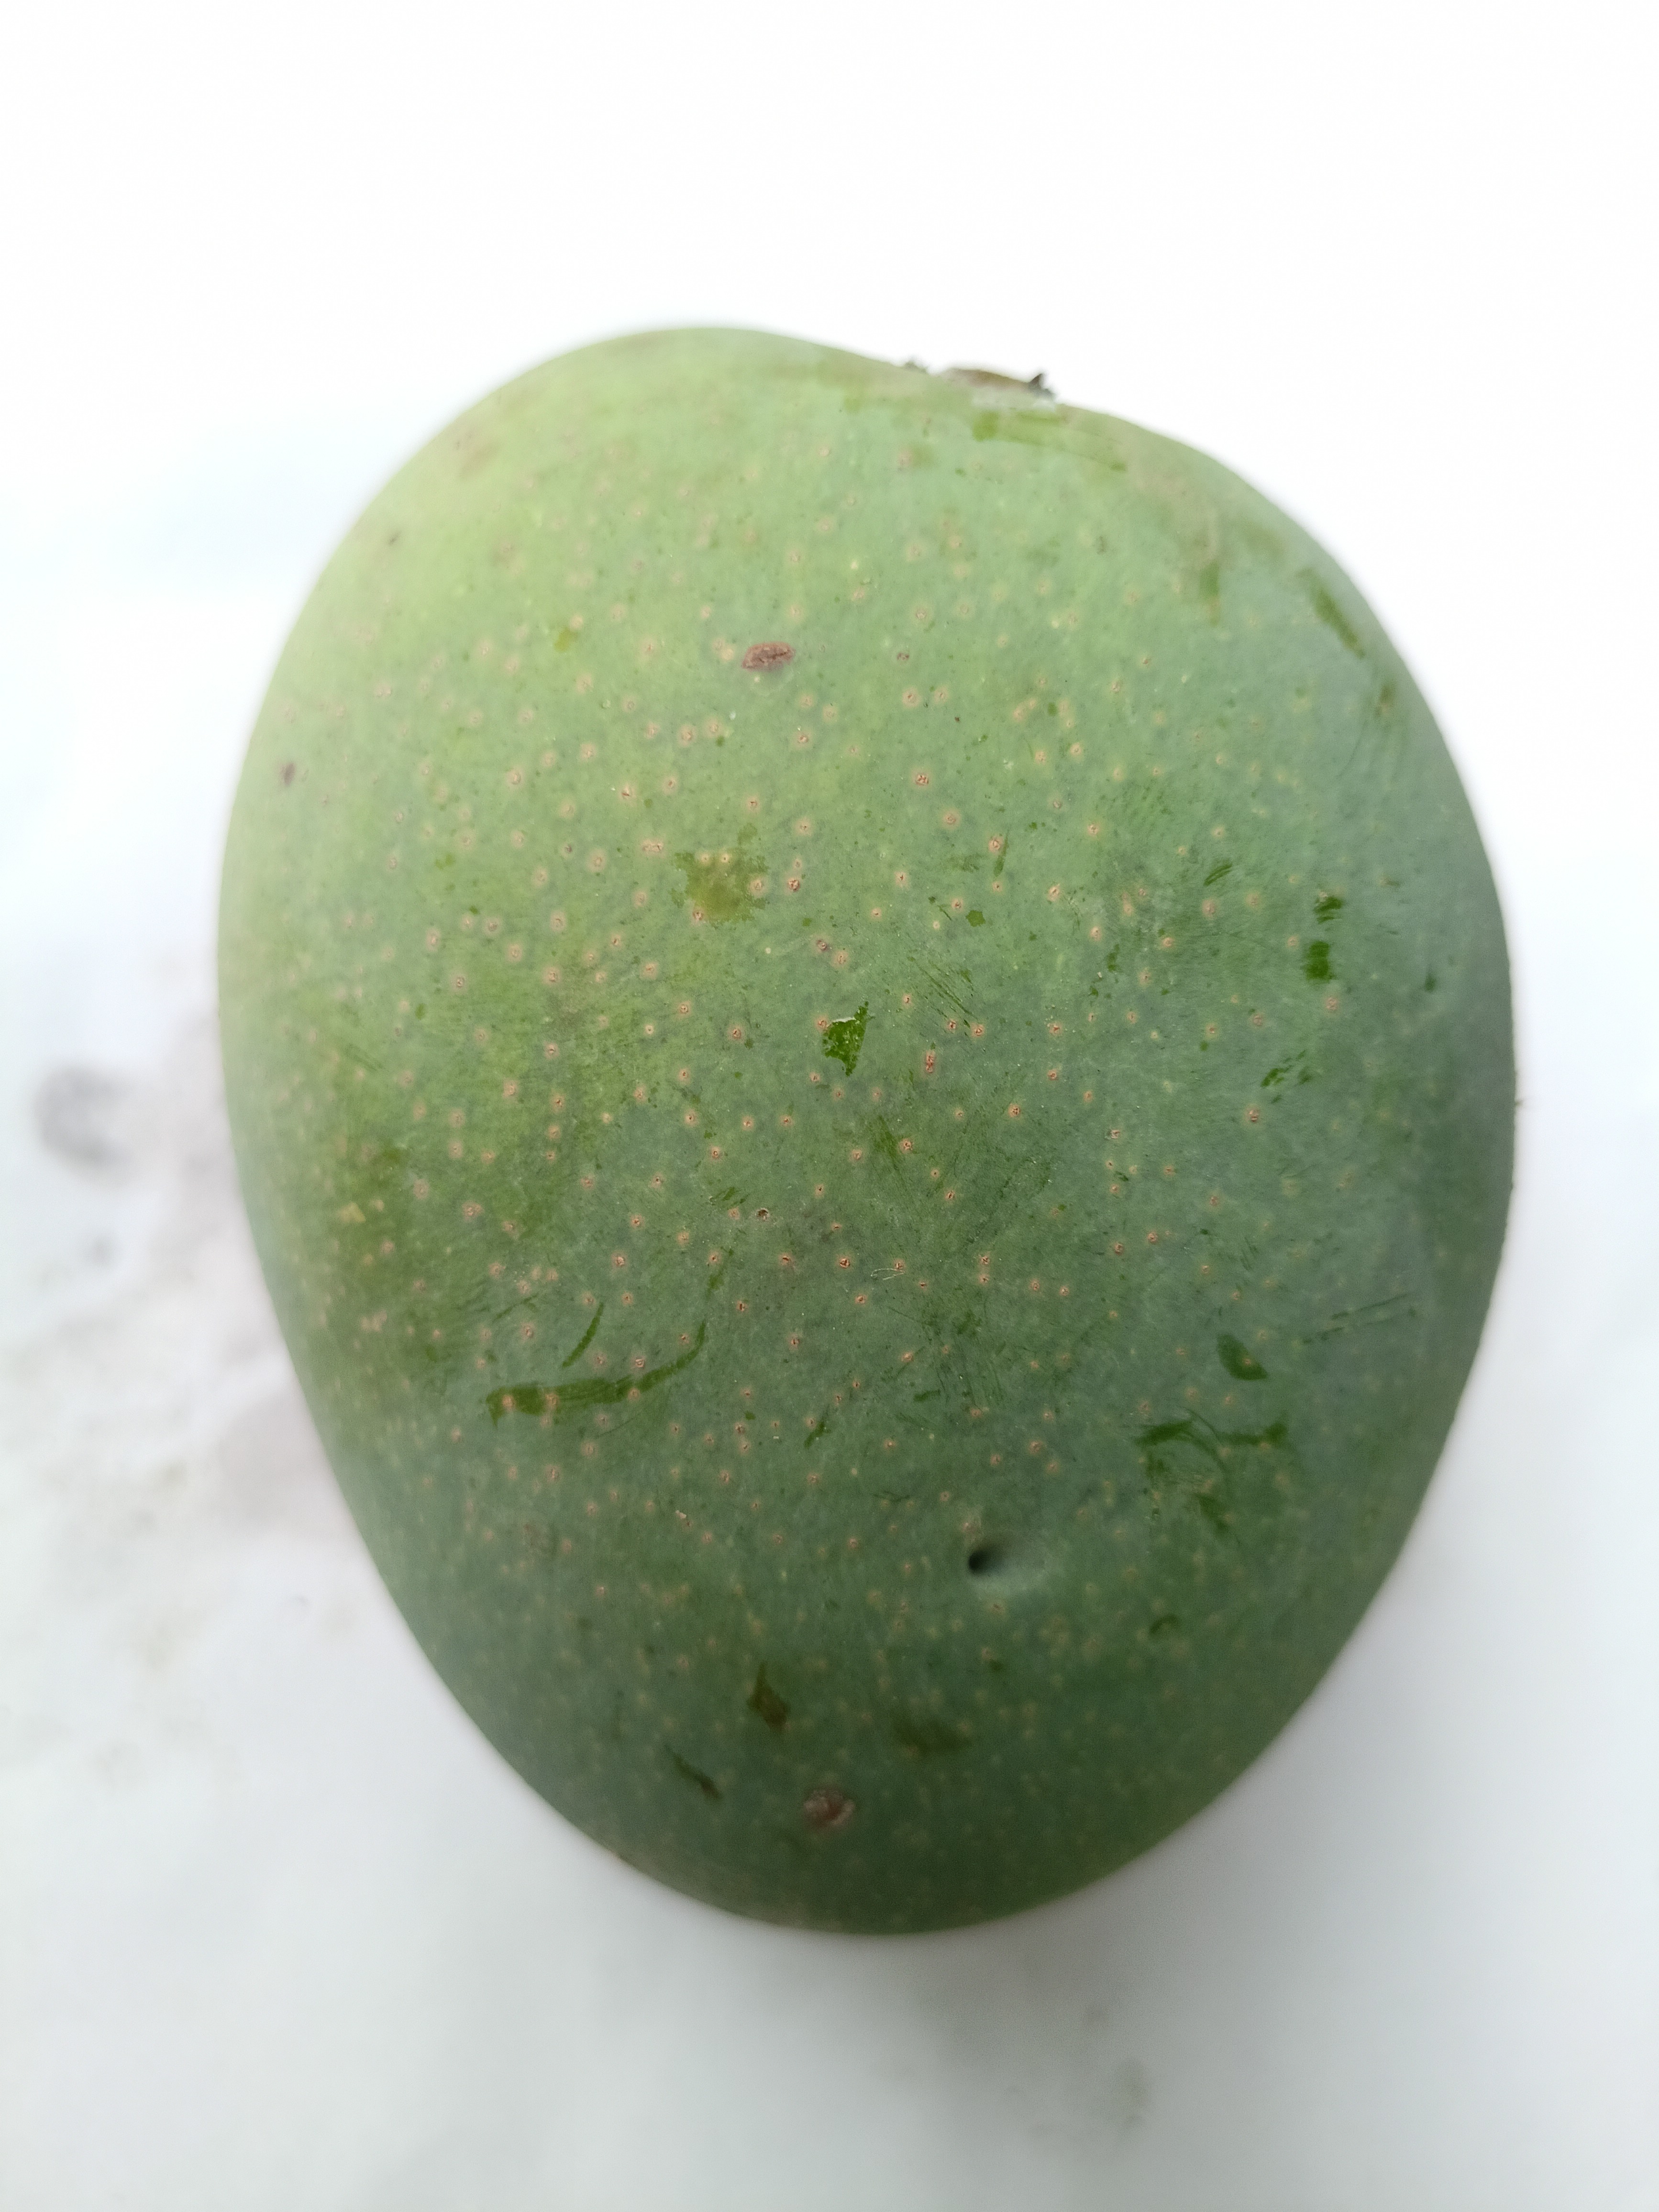
Mango variety: Khrishapat